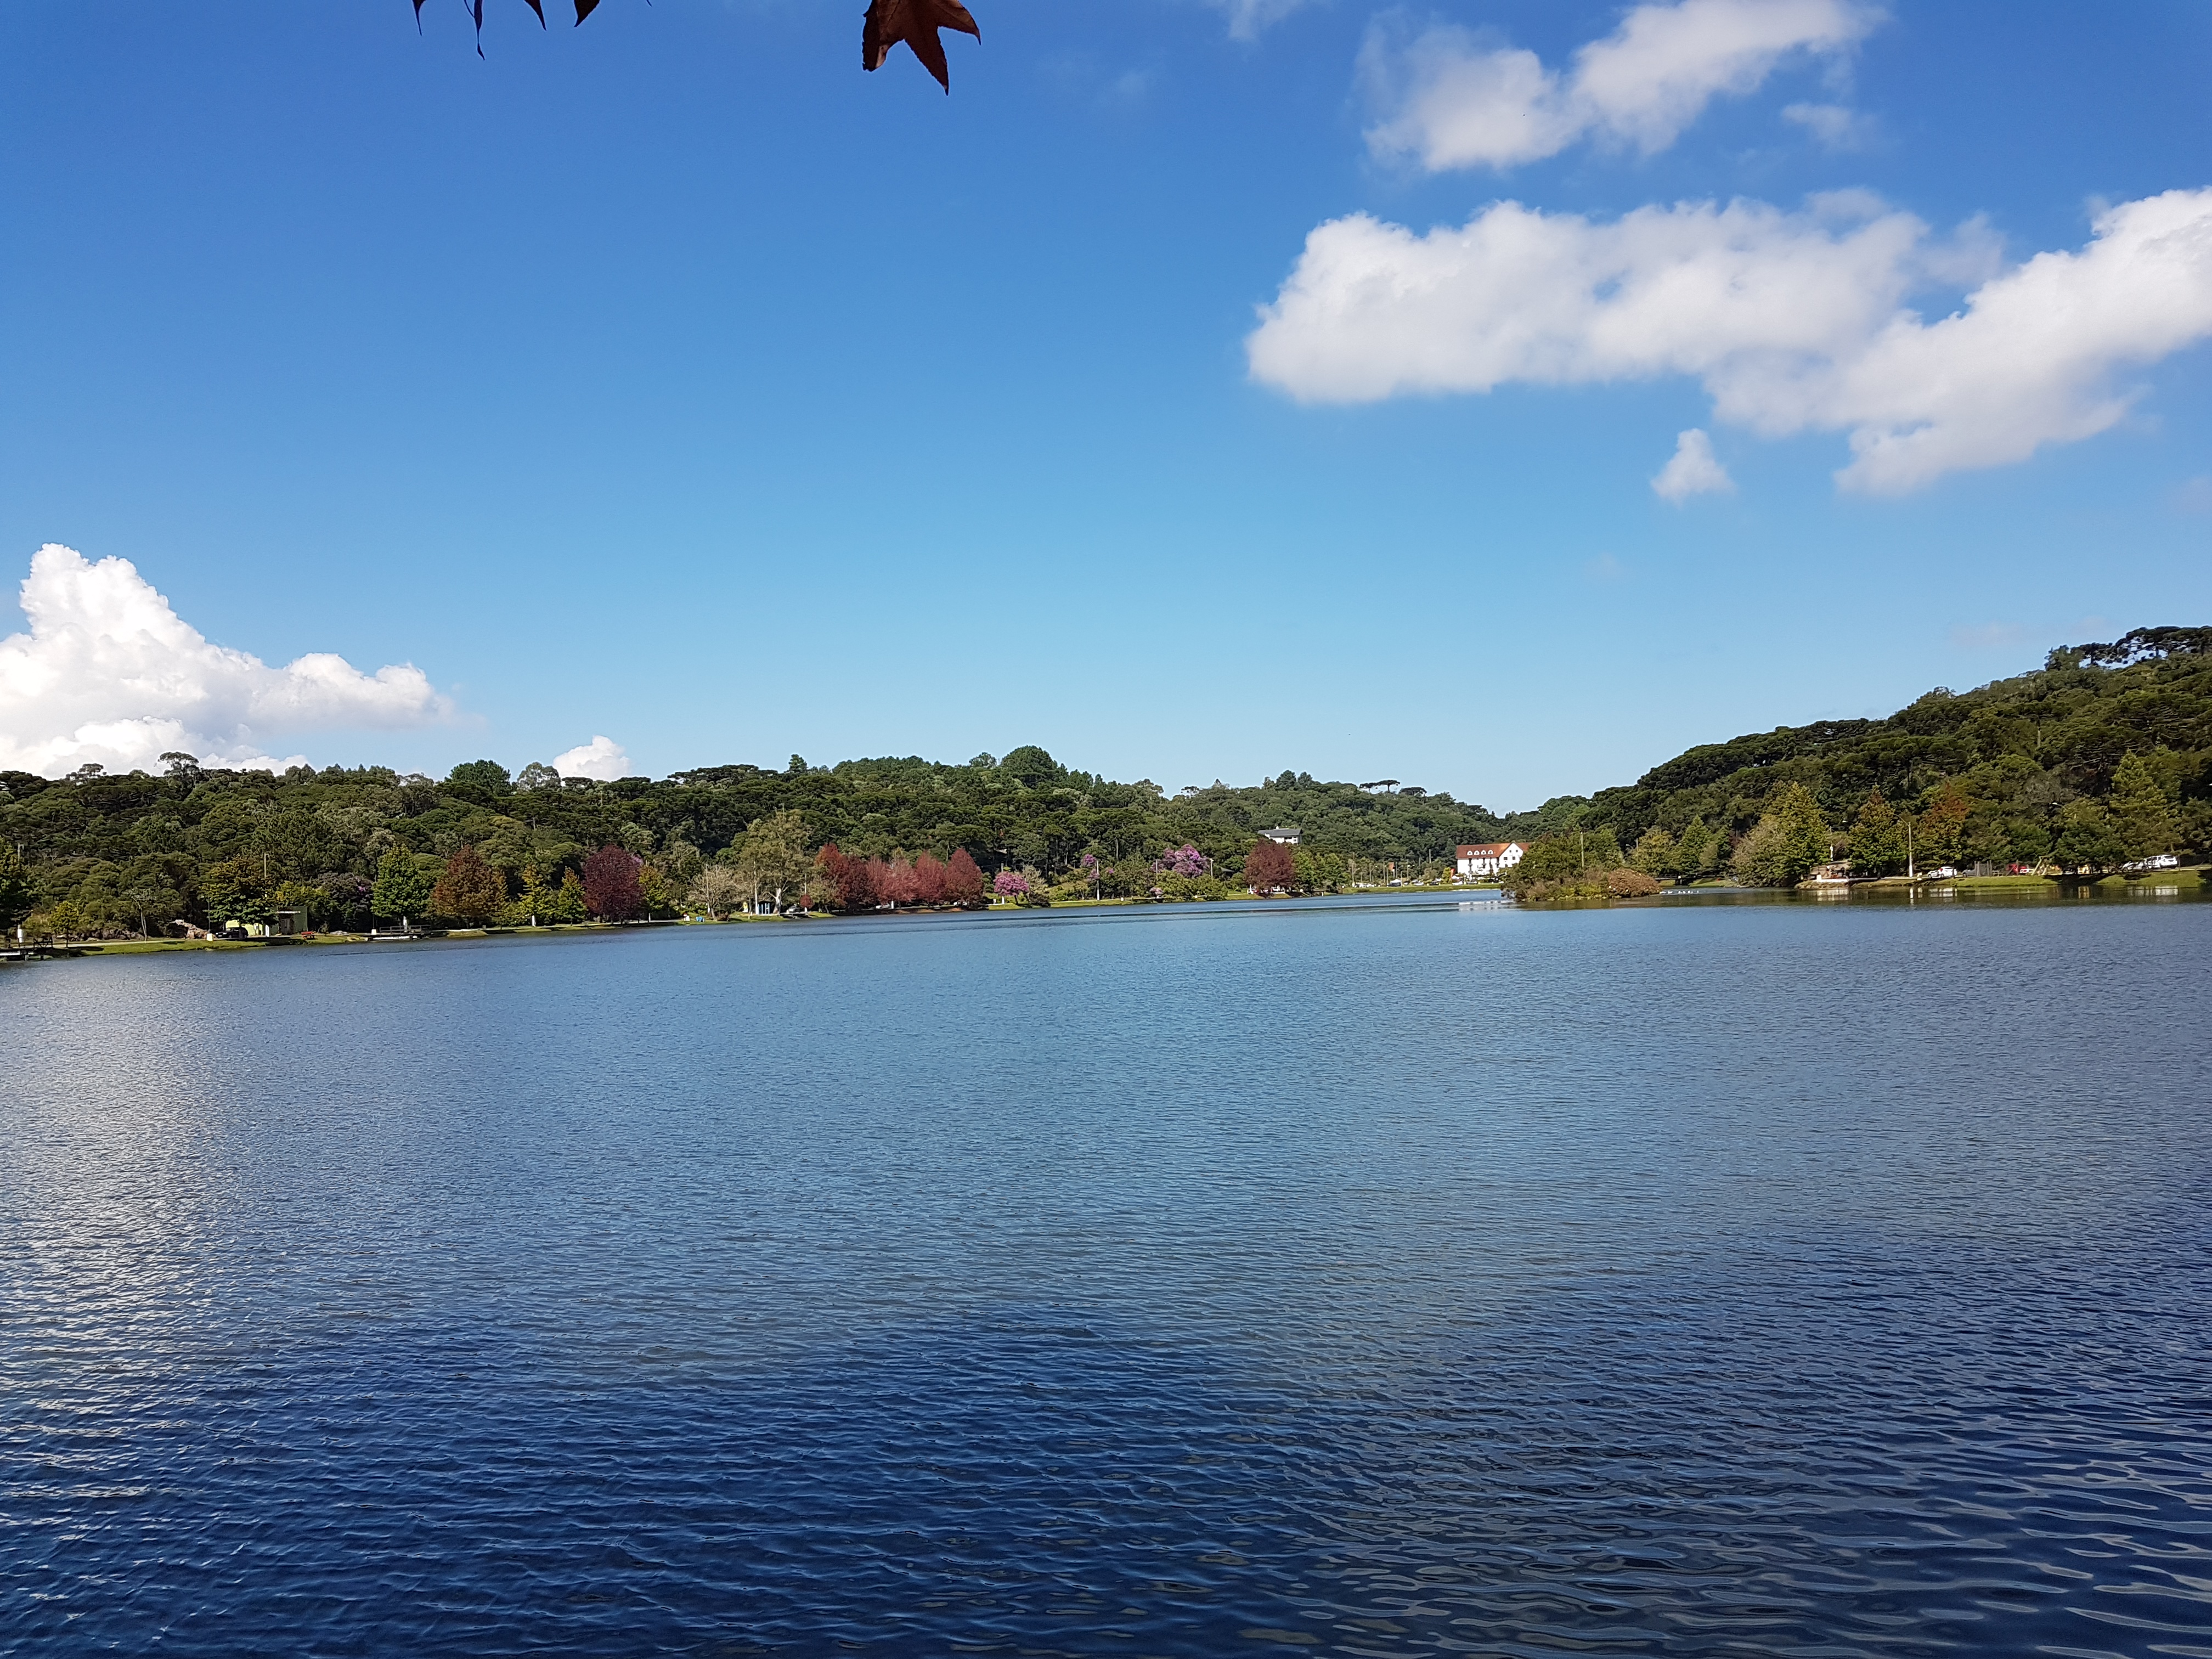
nature, sky, water, lake, cloud, body of water, loch, reflection, reservoir, waterway, water resources, sea, coast, river, tree, daytime, bay, lake district, horizon, calm, shore, highland, fjord, bank, inlet, landscape, hill, mountain, ocean, coastal and oceanic landforms, mount scenery, lagoon, meteorological phenomenon, cove